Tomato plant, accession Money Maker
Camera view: vertical (180 deg); turntable rotation: 120 degrees
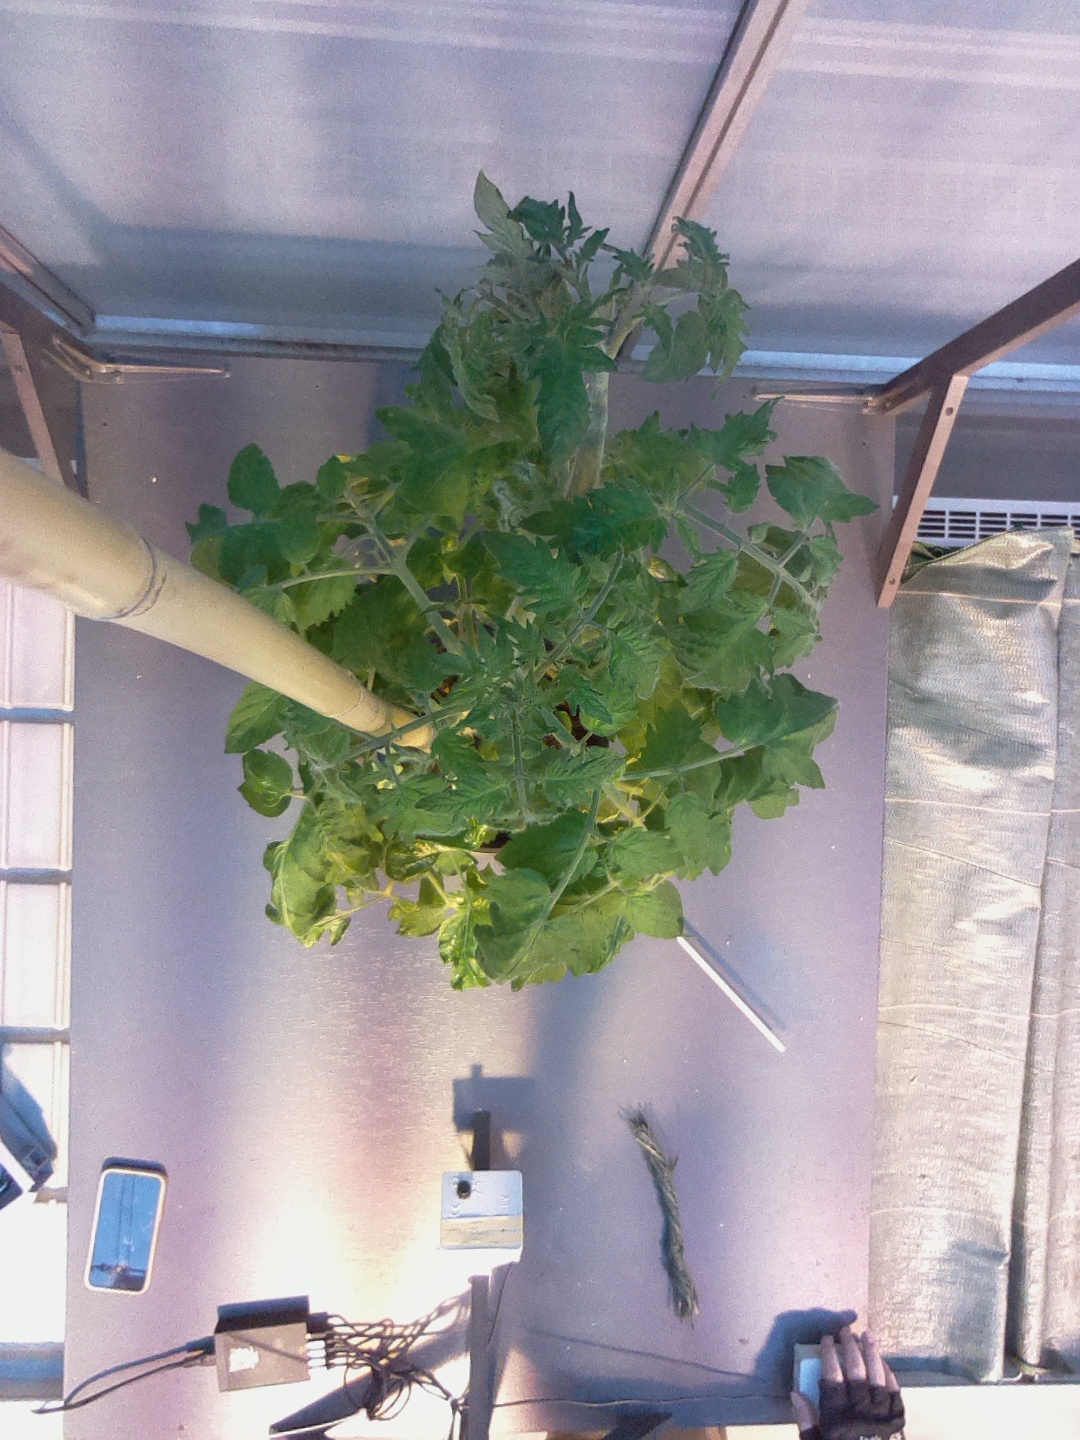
BBCH growth stage 69: End of flowering, 90%-100% of flowers open, more petals falling